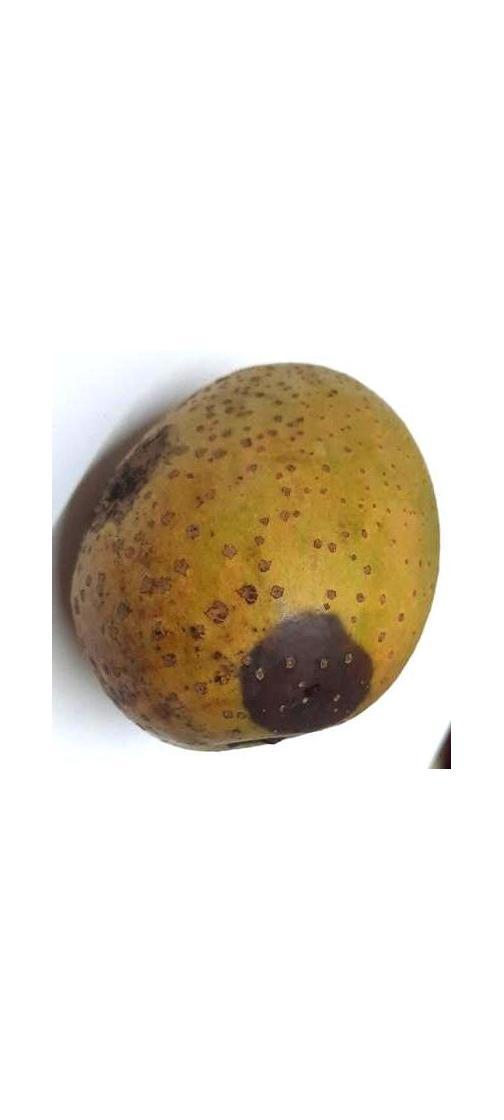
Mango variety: Gourmoti